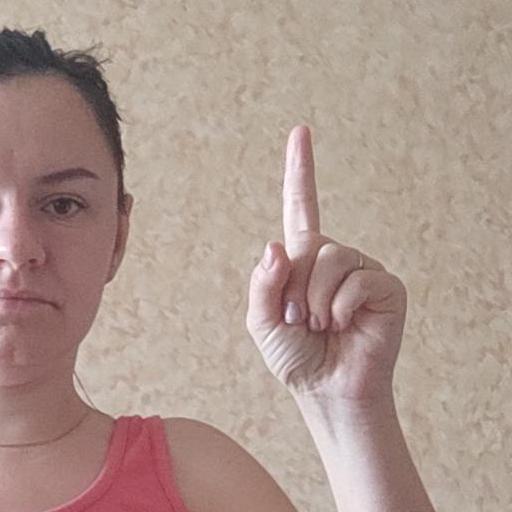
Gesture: one